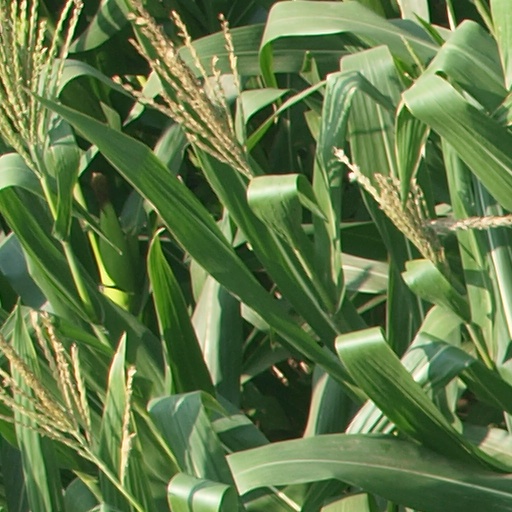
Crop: maize; corn